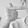
ASL letter: T